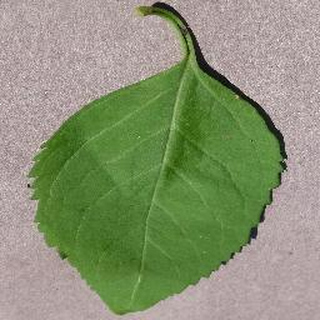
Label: healthy_cherry